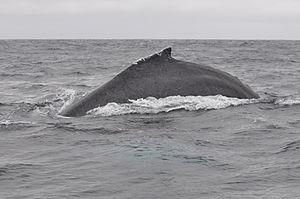
Photo d'une baleine à bosse, montrant clairement la bosse. Prise au large des côtes équatoriennes en septembre 2011.
La baleine à bosse, mégaptère, jubarte ou rorqual à bosse est une espèce de cétacé à fanons. Elle atteint habituellement 13 à 14 mètres de long et pèse en moyenne 50 tonnes. La baleine à bosse peut effectuer des sauts spectaculaires hors de l’eau. Ses nageoires pectorales sont de grande taille contrairement à celles des autres cétacés et son chant très élaboré est aussi une de ses caractéristiques. Elle vit dans les océans et les mers du monde entier. Elle est un sujet privilégié pour le tourisme d’observation des baleines.
La baleine à bosse, mégaptère, jubarte ou rorqual à bosse est une espèce de cétacé à fanons. Elle atteint habituellement 13 à 14 mètres de long et pèse en moyenne 50 tonnes. La baleine à bosse peut effectuer des sauts spectaculaires hors de l’eau. Ses nageoires pectorales sont de grande taille contrairement à celles des autres cétacés et son chant très élaboré est aussi une de ses caractéristiques. Elle vit dans les océans et les mers du monde entier. Elle est un sujet privilégié pour le tourisme d’observation des baleines.